Security guard

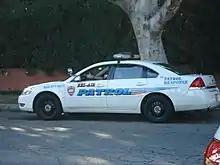
An ADT Bel-Air Patrol vehicle

California – Security Guards are required to obtain a license from the Bureau of Security and Investigative Services (BSIS), of the California Department of Consumer Affairs. Applicants must be at least 18 years old, undergo a criminal history background check through the California Department of Justice (DOJ) and the Federal Bureau of Investigation (FBI), and complete a 40-hour course of required training. This required training is broken down into smaller training sections and time-lines. The first is 8 hours of BSIS-designed instruction on powers to arrest and weapons. Then, within 30 days of getting the individual officers license, they must receive 16 hours of training on various mandatory and elective courses. Finally, within 6 months of getting their license, they must receive an additional 16 hours of training on various mandatory and elective courses. California security officers are also required to complete 8 hours of annual training on security-related topics, in addition to the initial 40 hours of training. The training and exam may be administered by any private patrol operator or by any of a large number of certified training facilities. This training can be in the classroom or online.